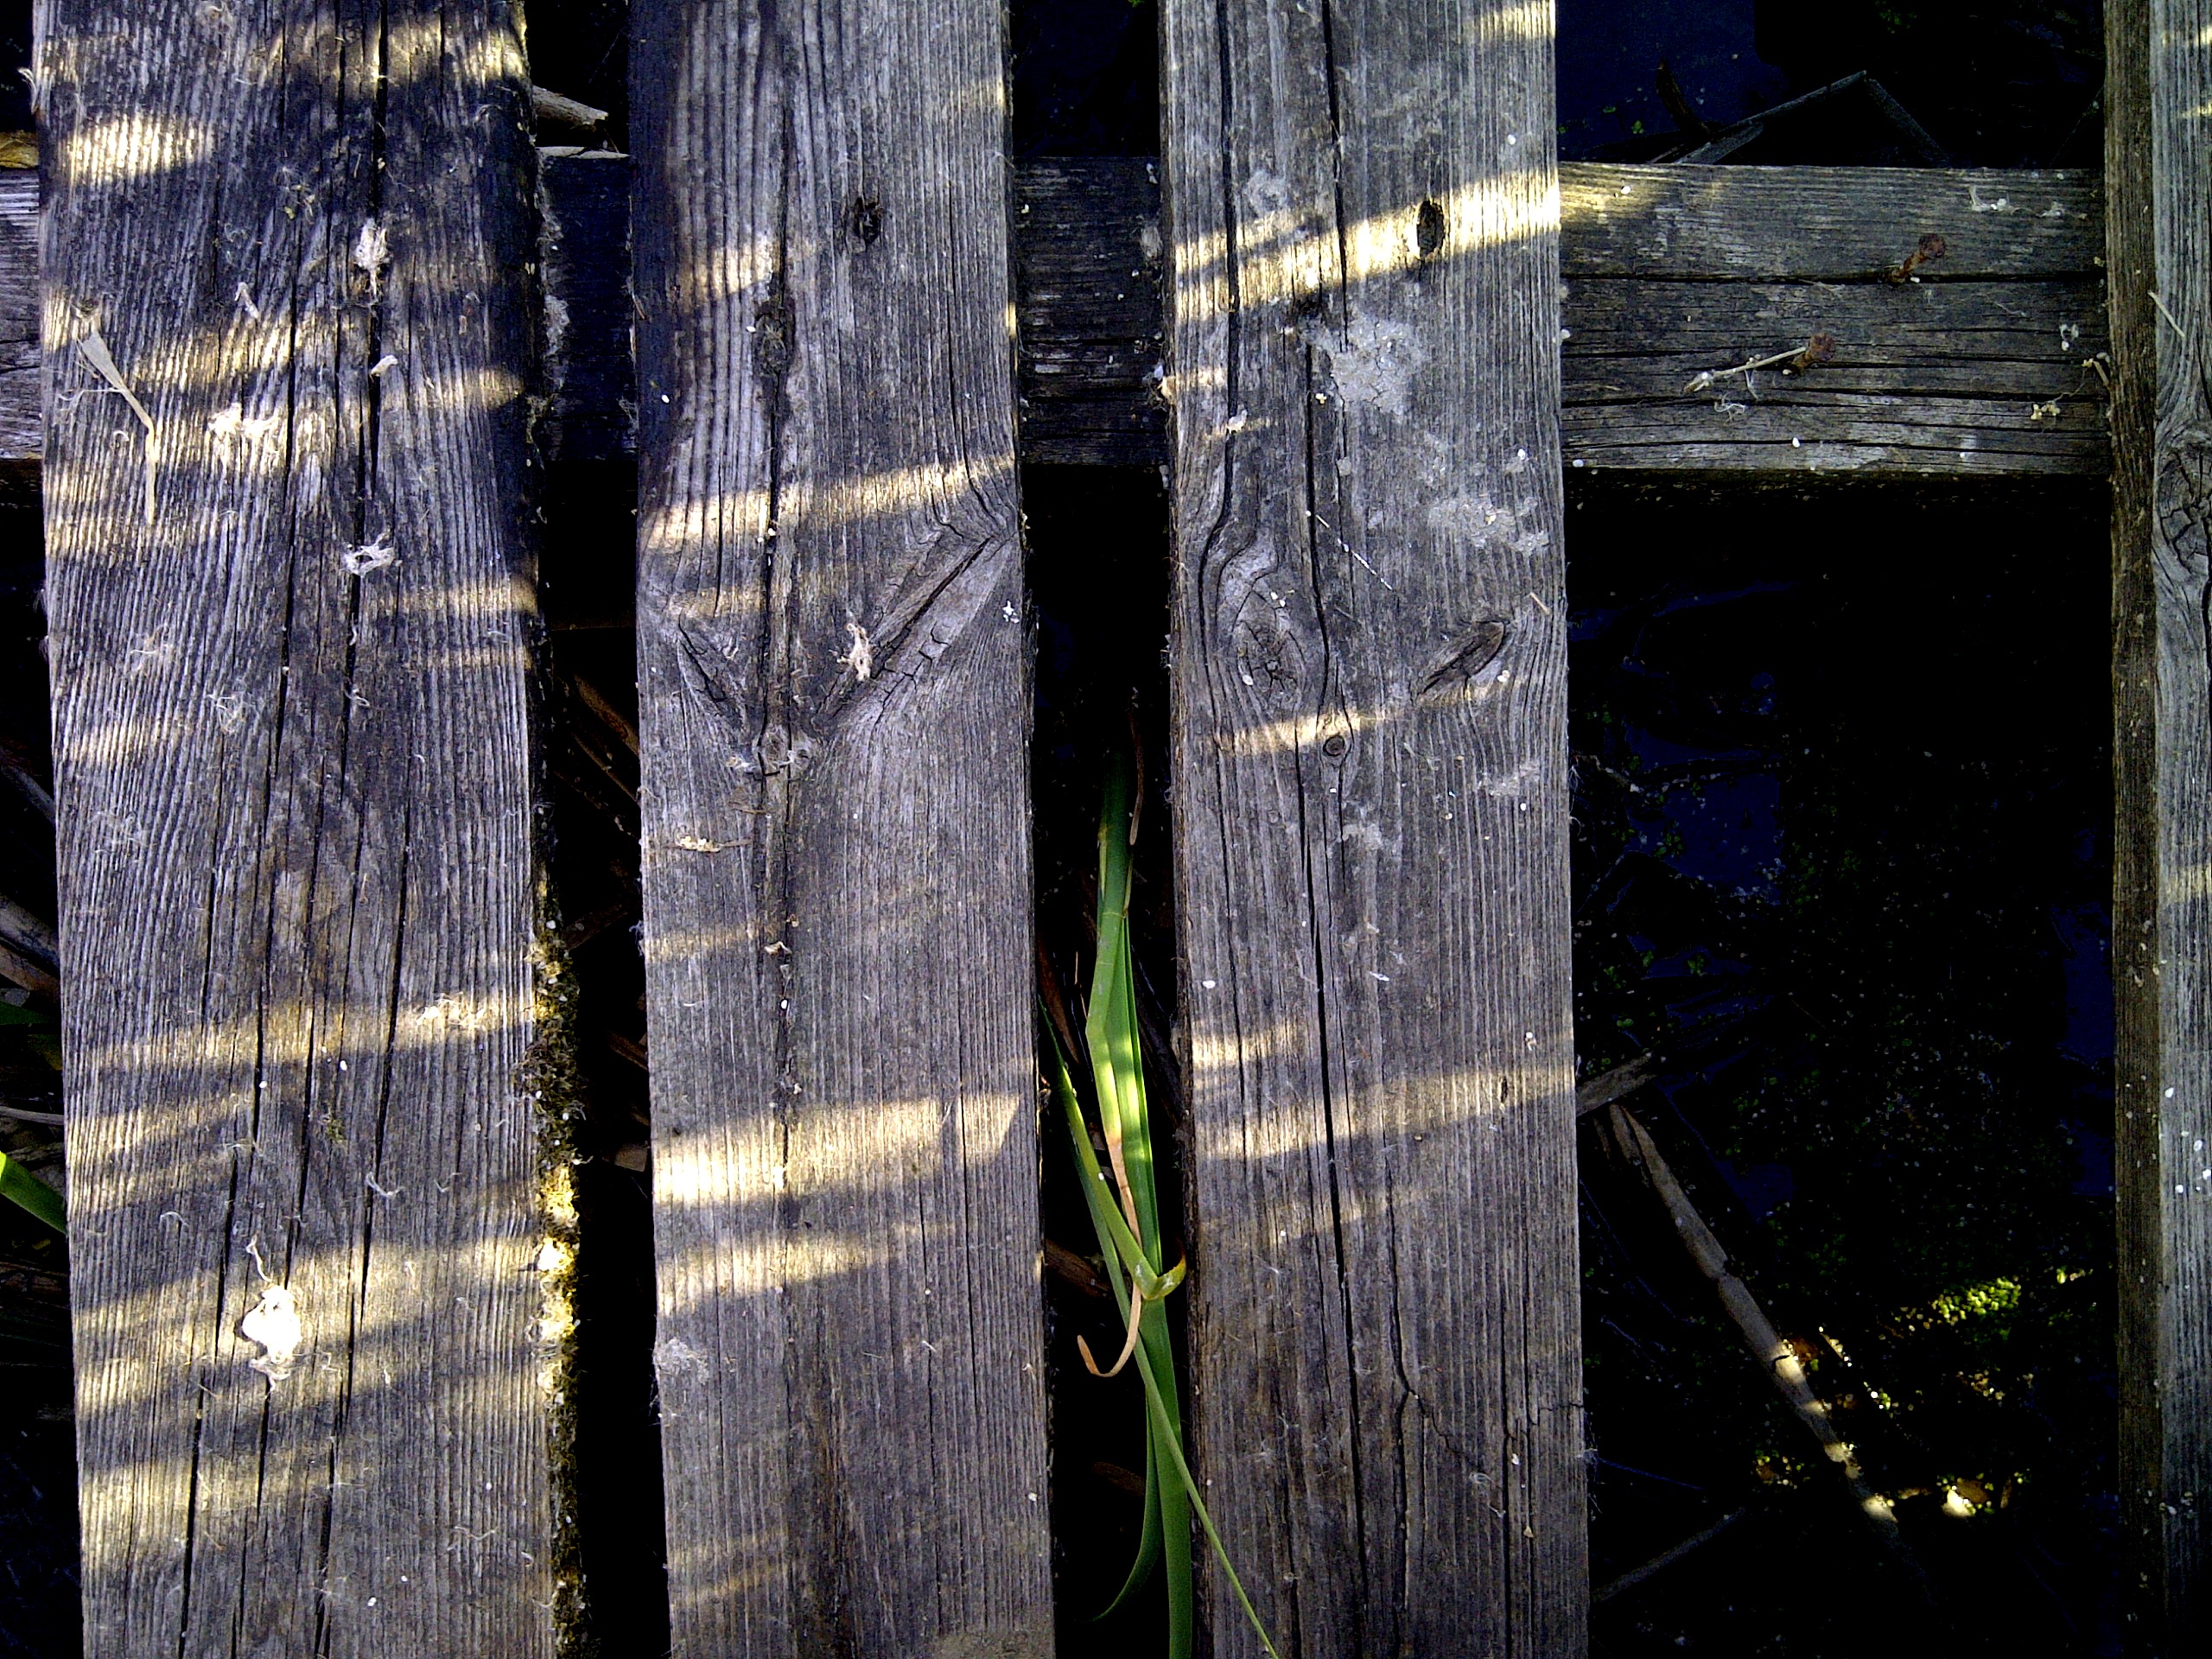
light, board, wood, vintage, sunlight, texture, plank, window, old, wall, rustic, green, reflection, color, natural, darkness, blue, black, design, hardwood, boards, wooden, aged